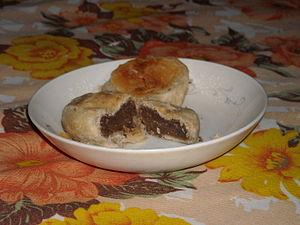
Le bakpia ou hopia est une pâtisserie farcie de haricots, populaire en Indonésie et aux Philippines, et apportée dans les centres urbains des deux pays par des immigrants du Fujian au tournant du XXᵉ siècle. C'est une friandise bon marché que l'on trouve à tout coin de rue et qui constitue un cadeau idéal pour les amis et les proches.